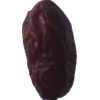
Label: dates